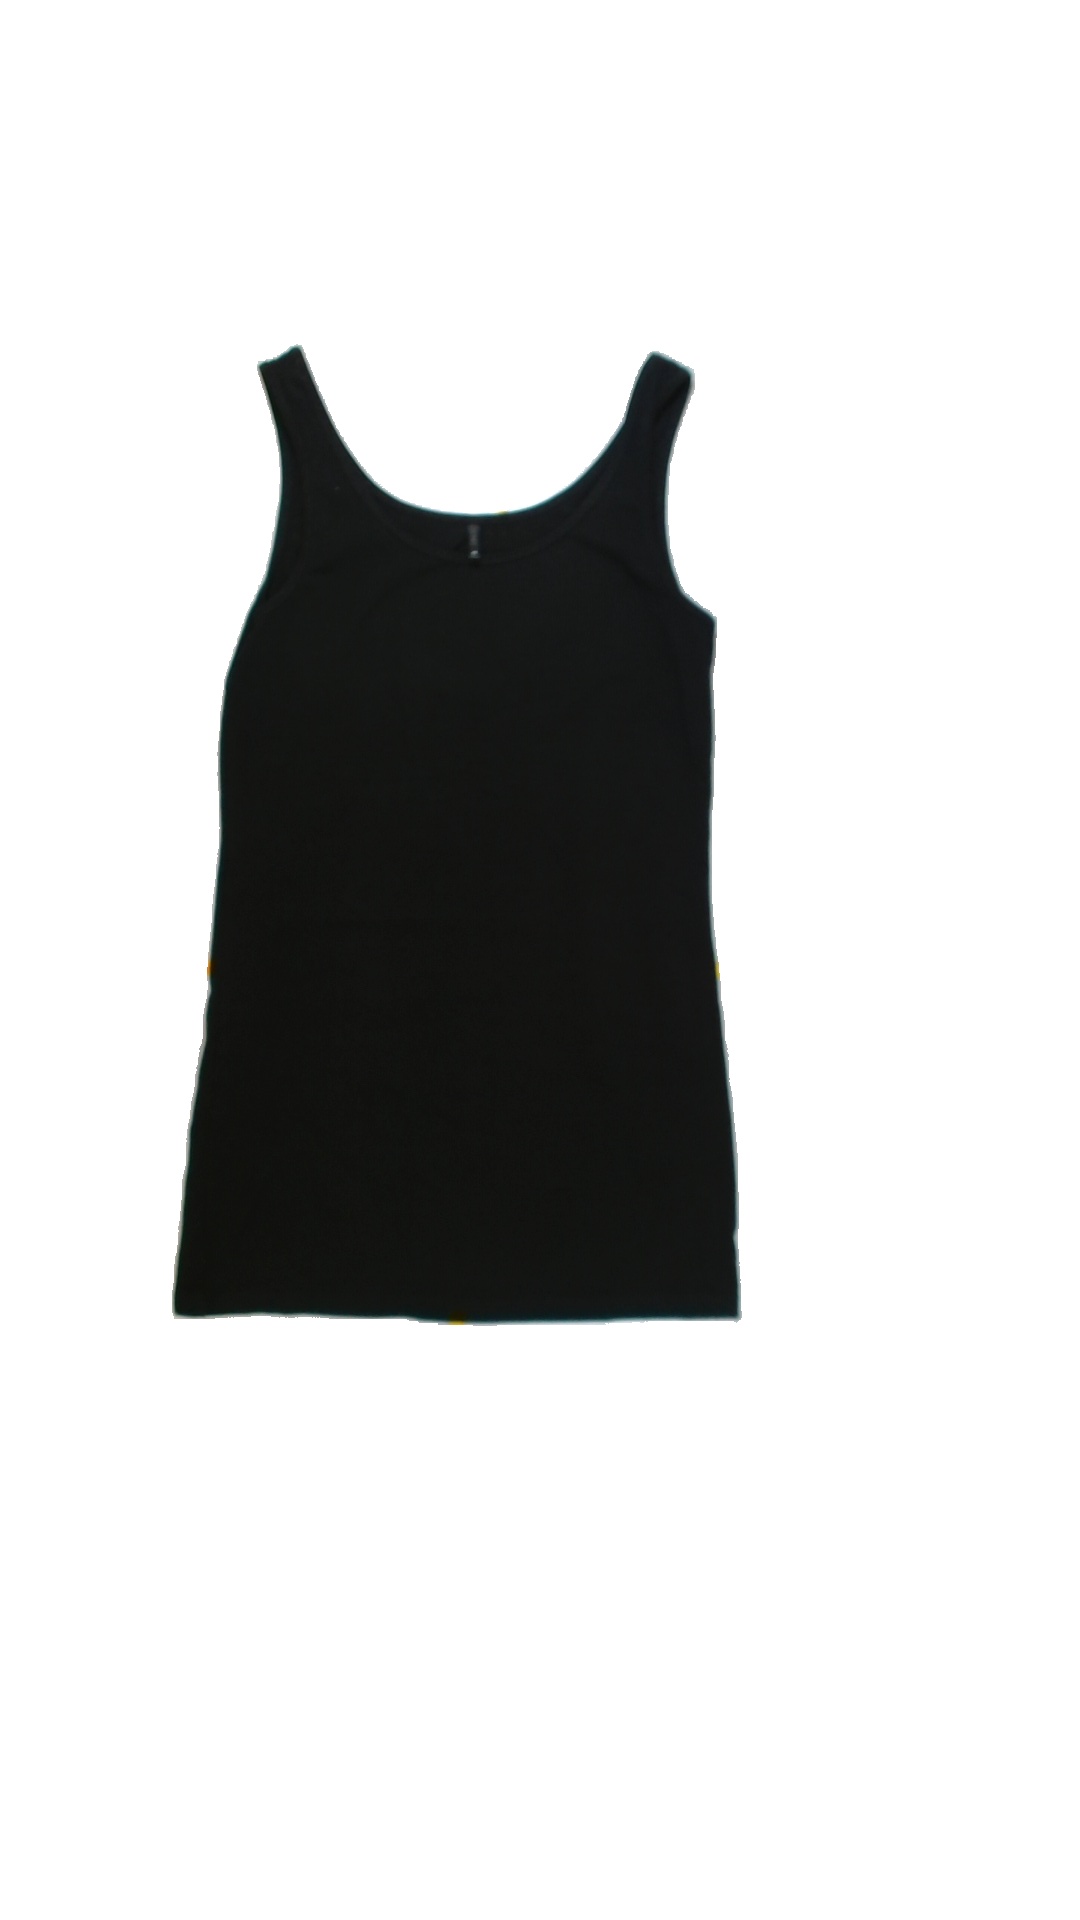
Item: Tank Top (Ladies)
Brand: Not Applicable
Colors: Black
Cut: Regular, C-collar
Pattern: Plain
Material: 100%cotton
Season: Summer
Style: No trend
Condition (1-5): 5
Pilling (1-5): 5
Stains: No
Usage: Reuse
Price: <50